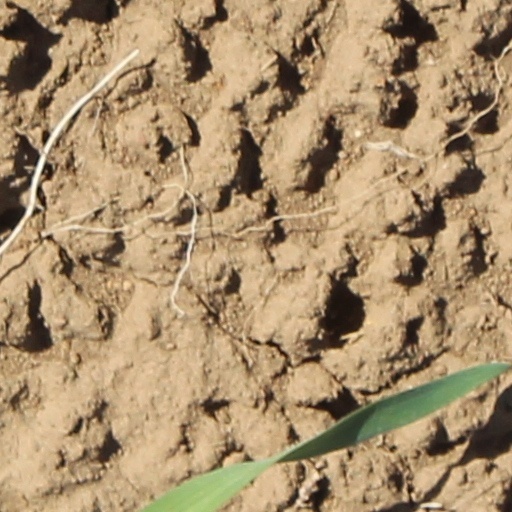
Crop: wheat